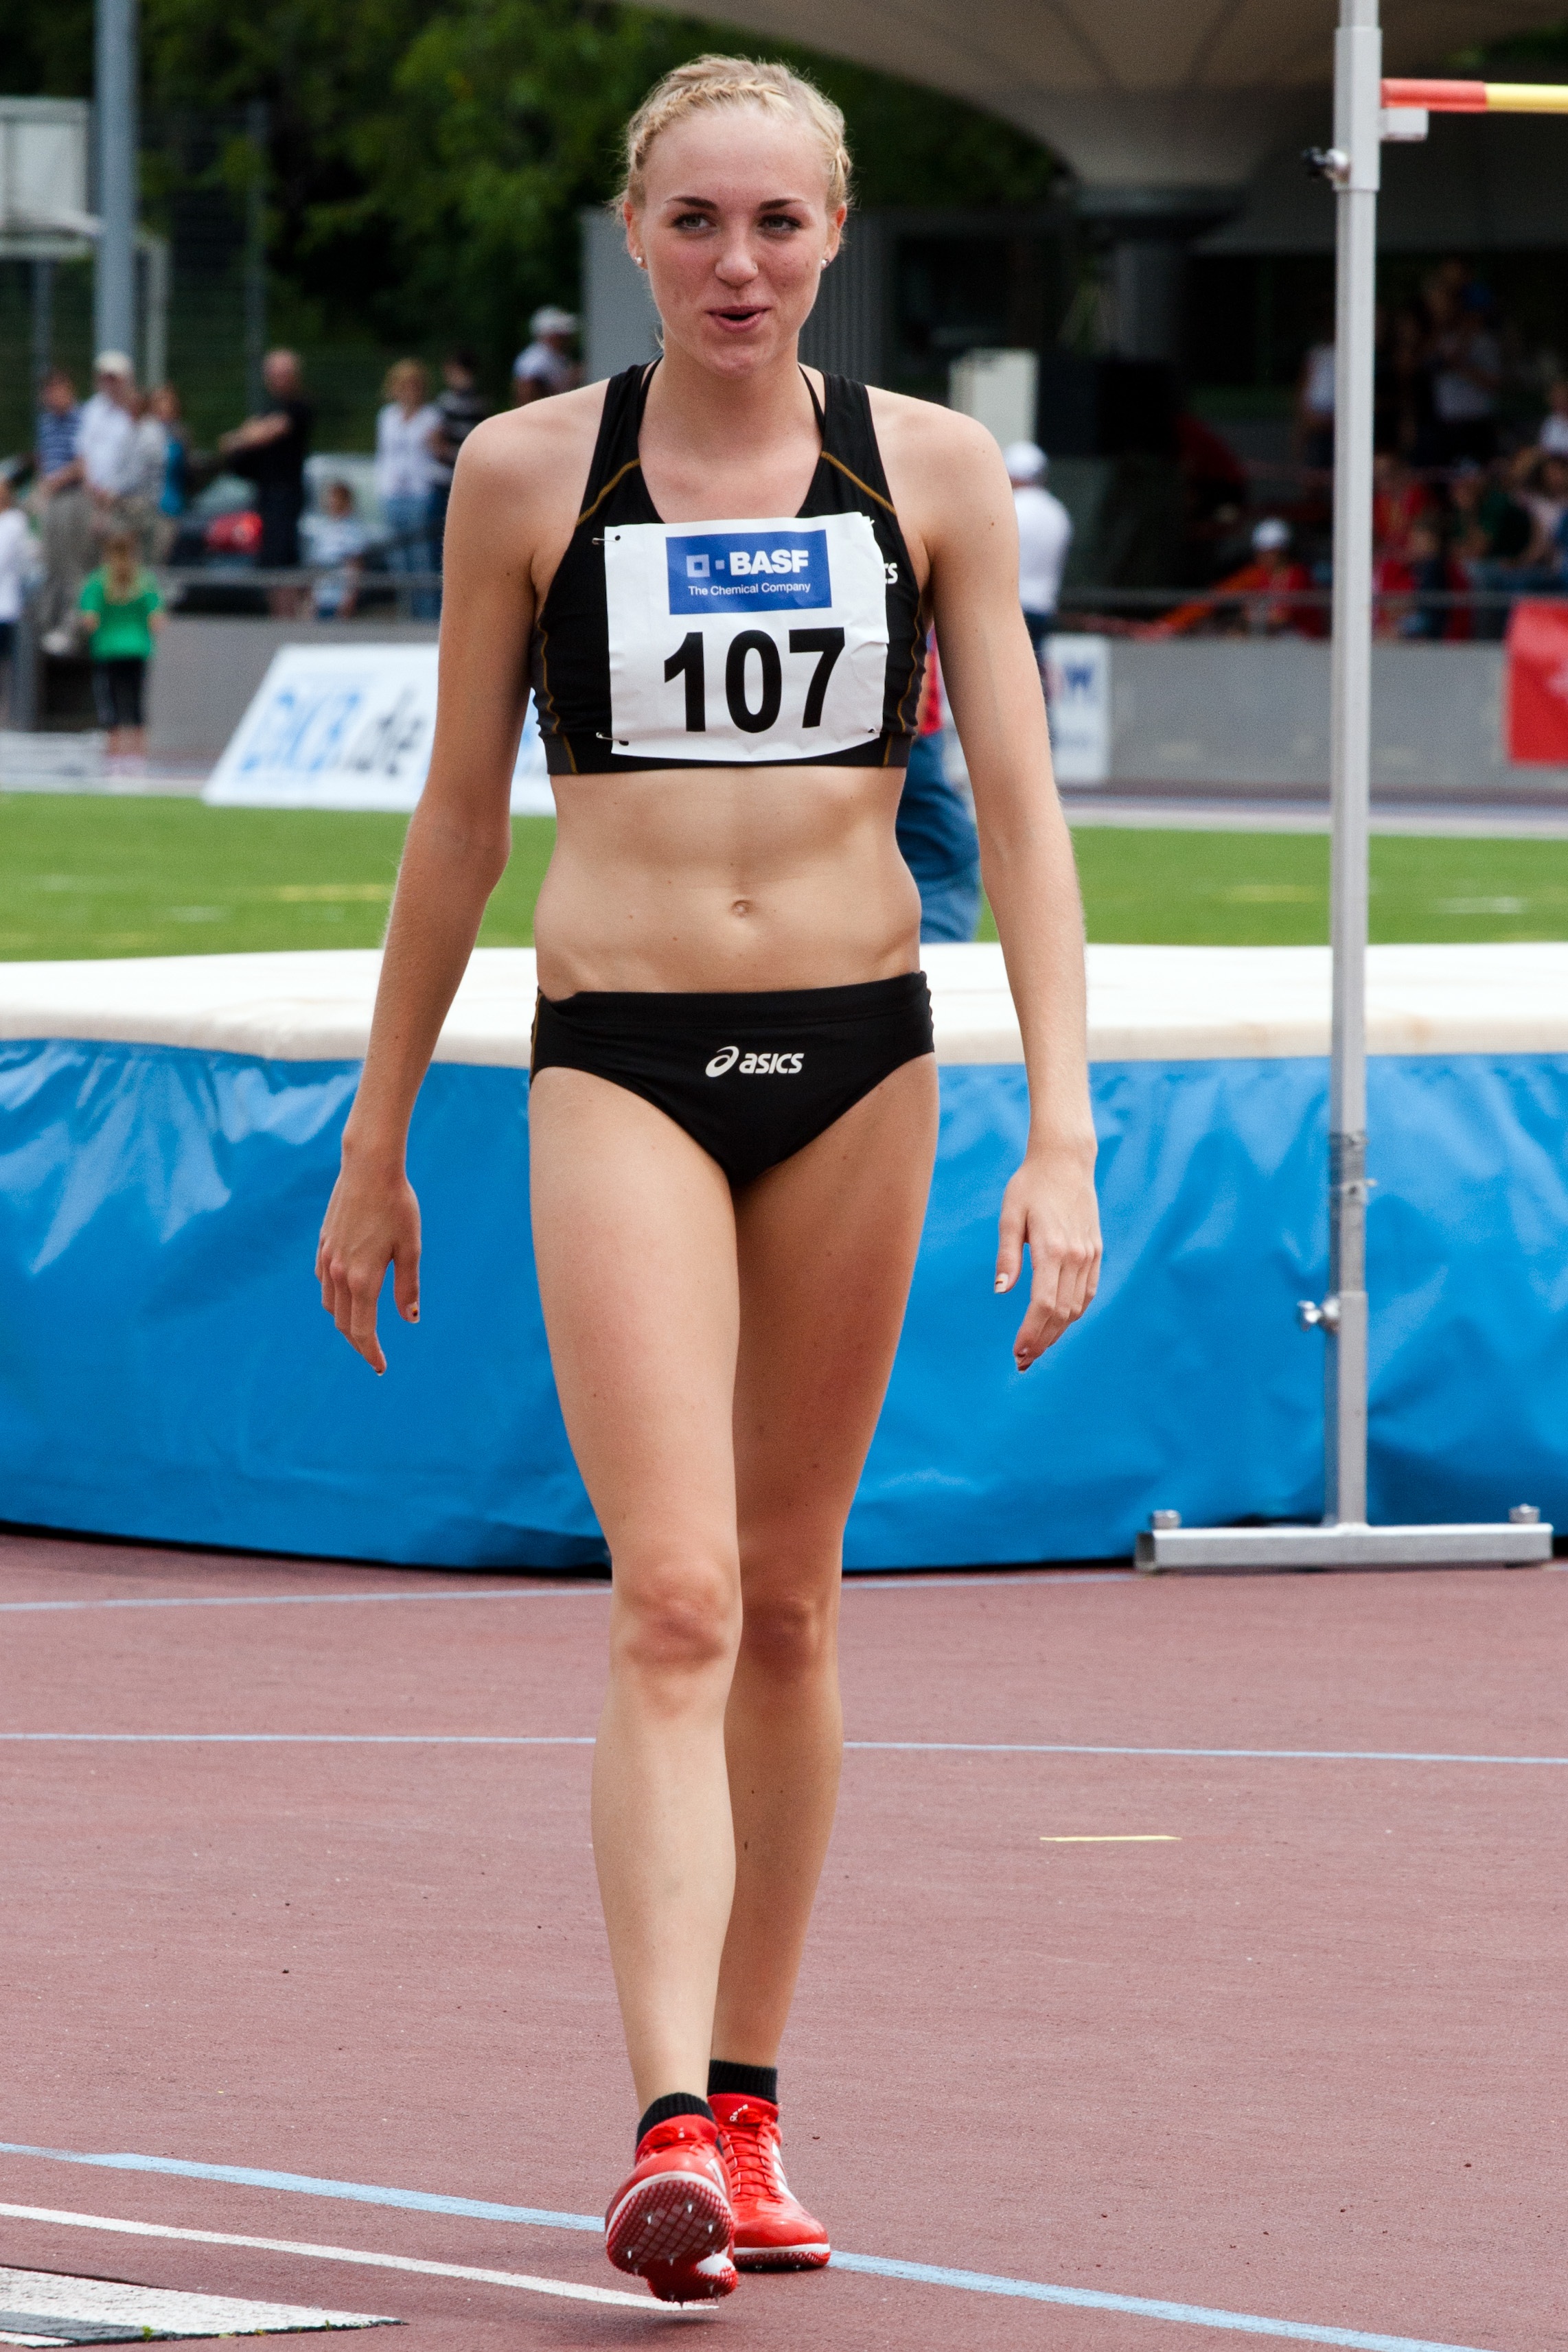
sport, jumping, sports, championship, athletics, sprint, junior gala mannheim, human action, endurance sports, competition event, track and field athletics, high jump, heptathlon, middle distance running, 800 metres, 4 100 metres relay, 100 metres hurdles, racewalking